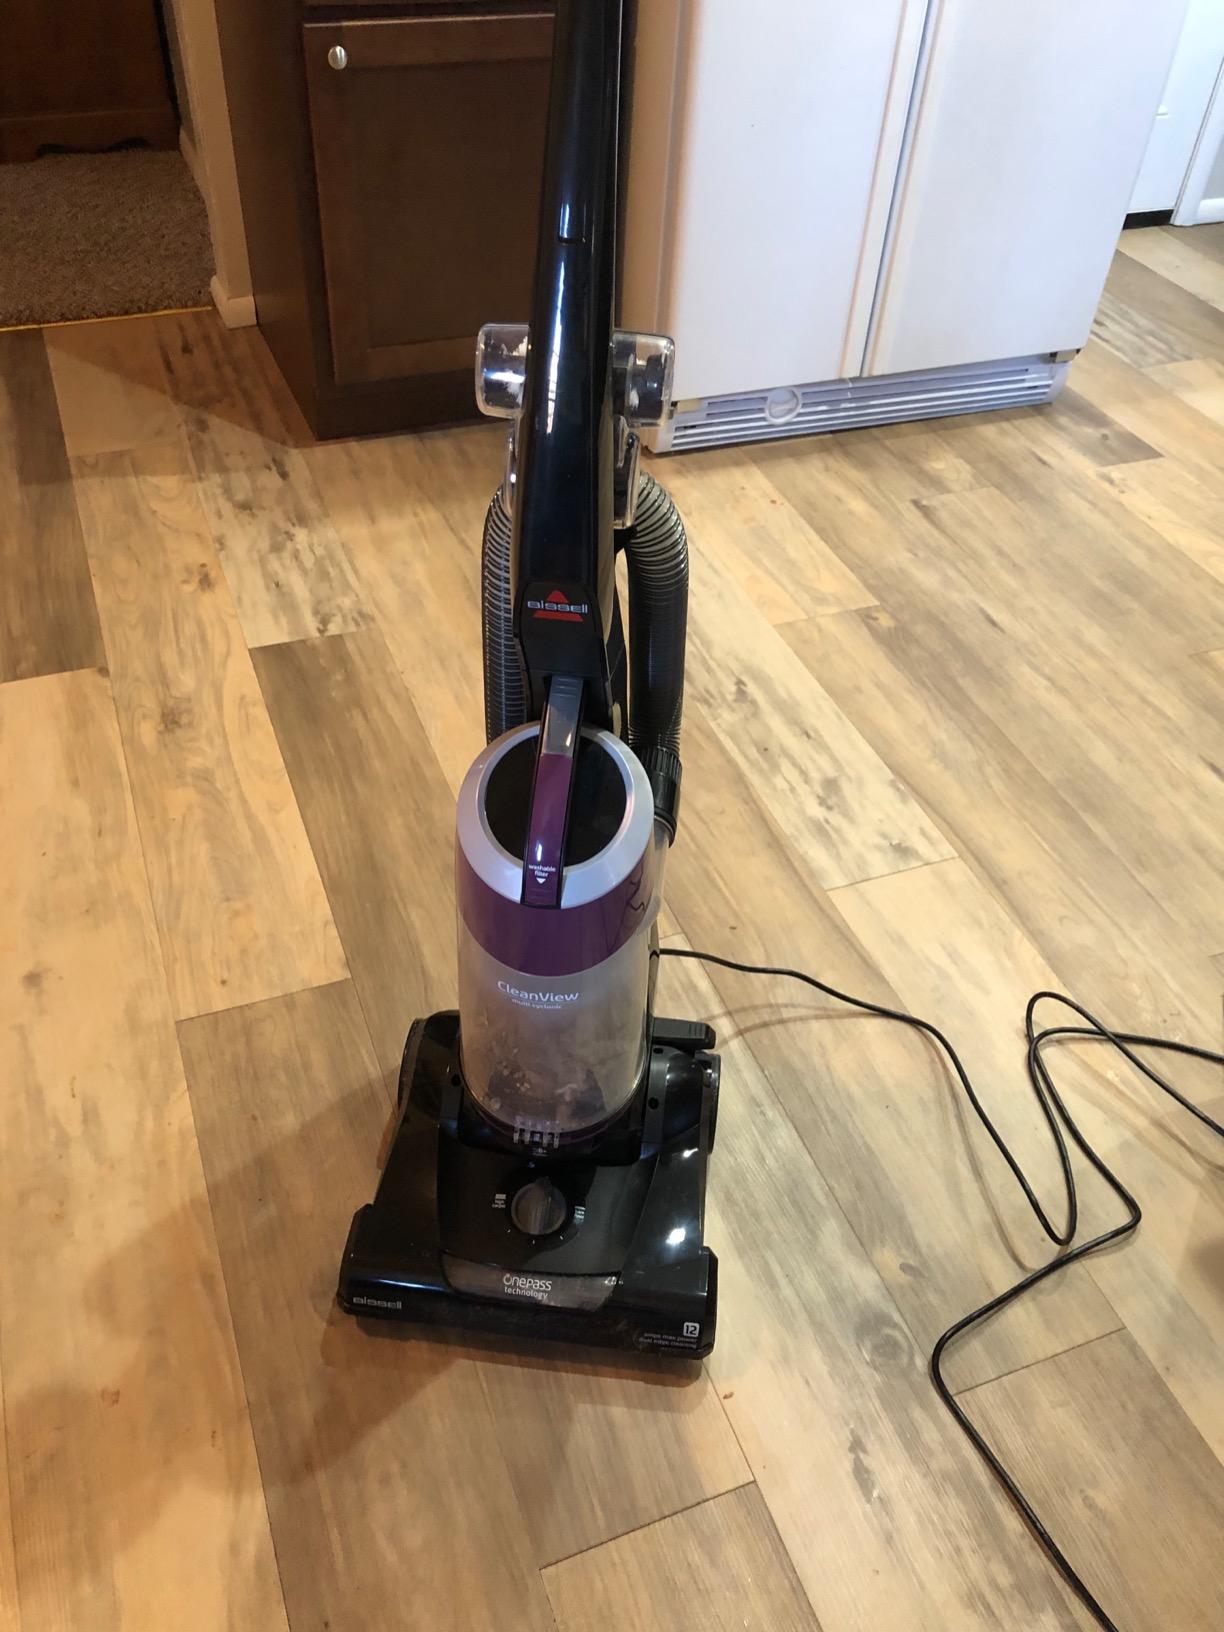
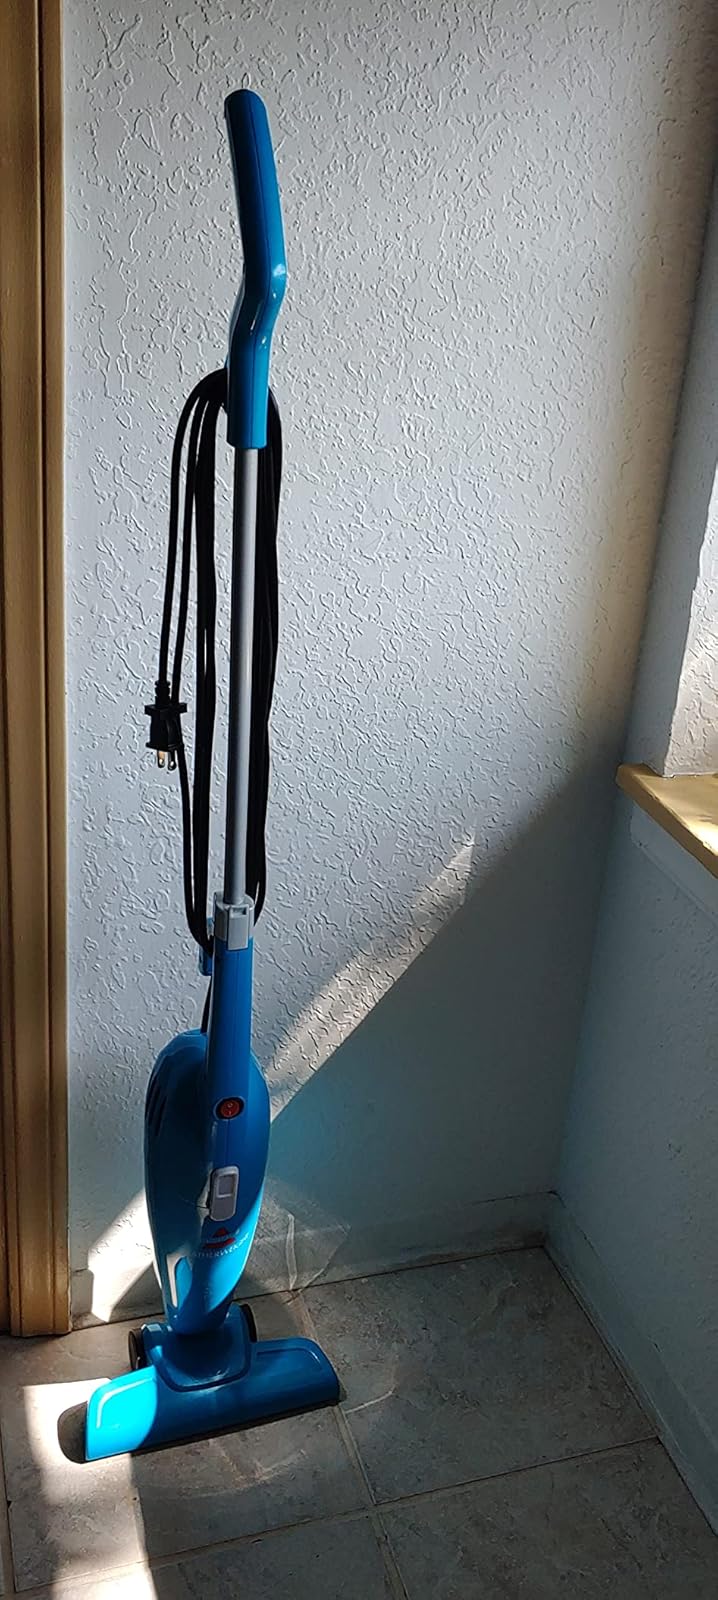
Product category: items_vacuum
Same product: no